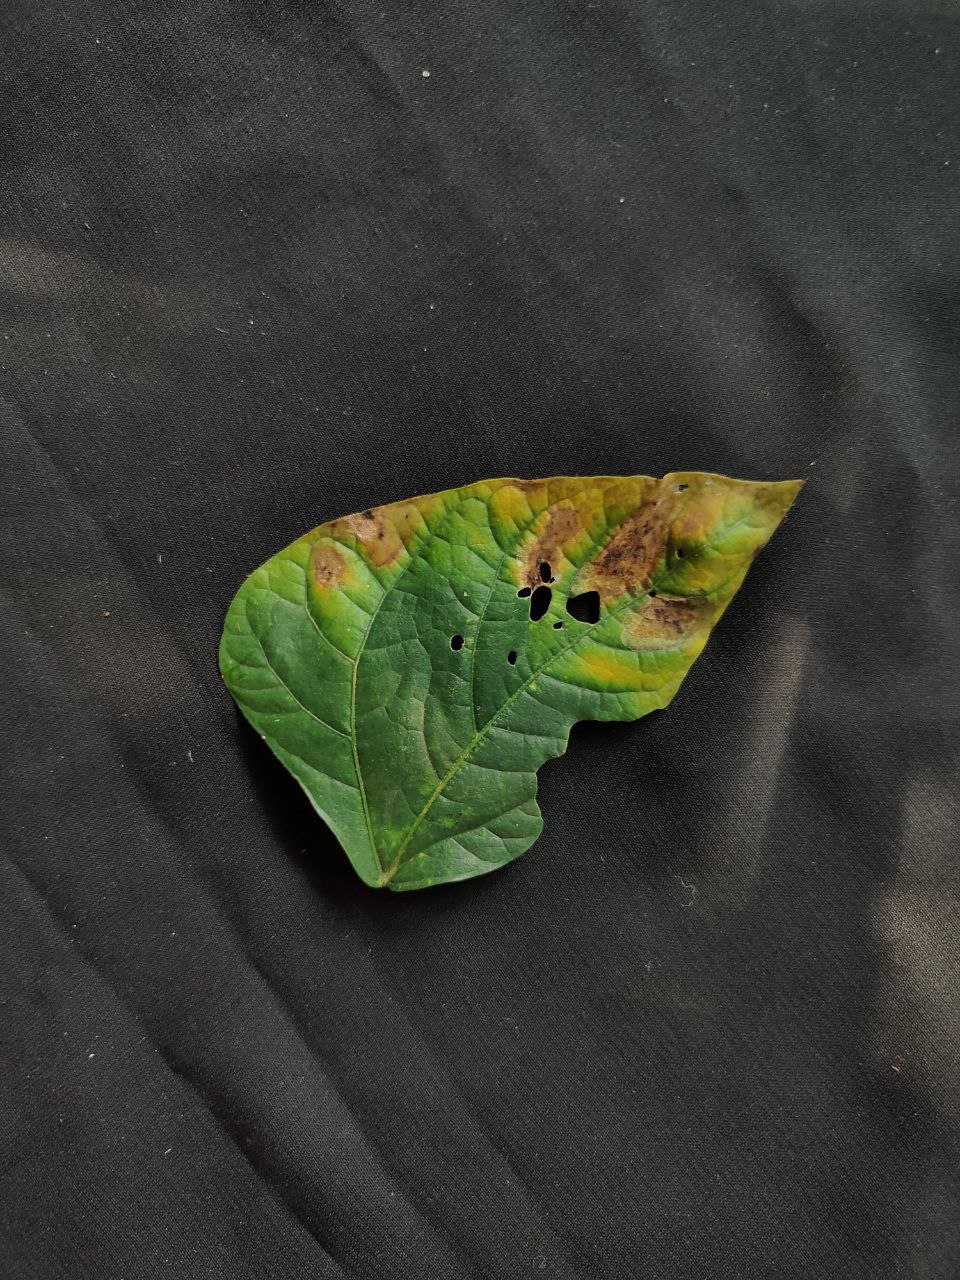
Crop: cowpea
Leaf condition: Bacterial wilt